French Louisianians

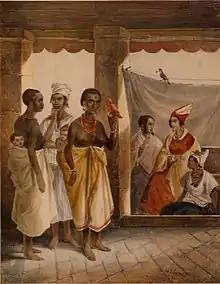
Africans contributed greatly to the creolization of Louisiana.

In 1679, French explorer René-Robert Cavelier, Sieur de La Salle was the first European to cross into Indiana after reaching present-day South Bend at the St. Joseph River. He returned the following year to learn about the region. French-Canadian fur traders soon arrived, bringing blankets, jewelry, tools, whiskey and weapons to trade for skins with the Native Americans.